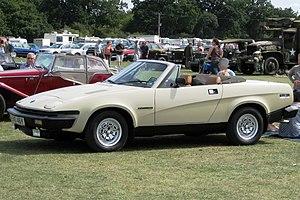
La Triumph TR7 est une voiture de sport construite de janvier 1975 à octobre 1981 par Triumph Motor Company. À l'origine, la production se fait à Speke dans une usine de Liverpool, puis en 1978, la production déménage à Canley à Coventry pour finalement atterrir dans l'usine de Rover à Solihull en 1980. La voiture est lancée aux États-Unis en janvier 1975, et en mai 1976 pour le marché britannique. Avec plus de 140 000 exemplaires produits en six ans, la TR7 / TR8 sera la Triumph TR qui connaîtra le plus important succès. Elle sera aussi la dernière voiture sportive de la marque.